Ring strain

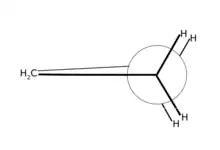
Newman projection of cyclopropane showing eclipsing interactions contributing to torsional strain

In some molecules, torsional strain can contribute to ring strain in addition to angle strain. One example of such a molecule is cyclopropane. Cyclopropane's carbon-carbon bonds form angles of 60°, far from the preferred angle of 109.5° angle in alkanes, so angle strain contributes most to cyclopropane's ring strain. However, as shown in the Newman projection of the molecule, the hydrogen atoms are eclipsed, causing some torsional strain as well.